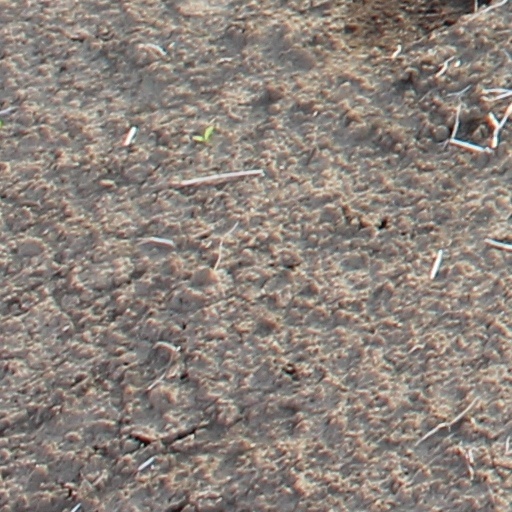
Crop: wheat